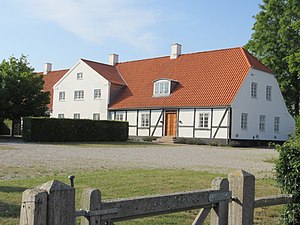
Strandegård
Strandegård er en herregård i Roholte Sogn.